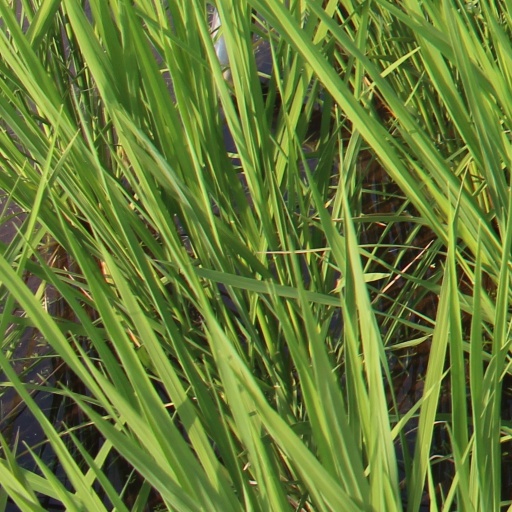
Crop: rice